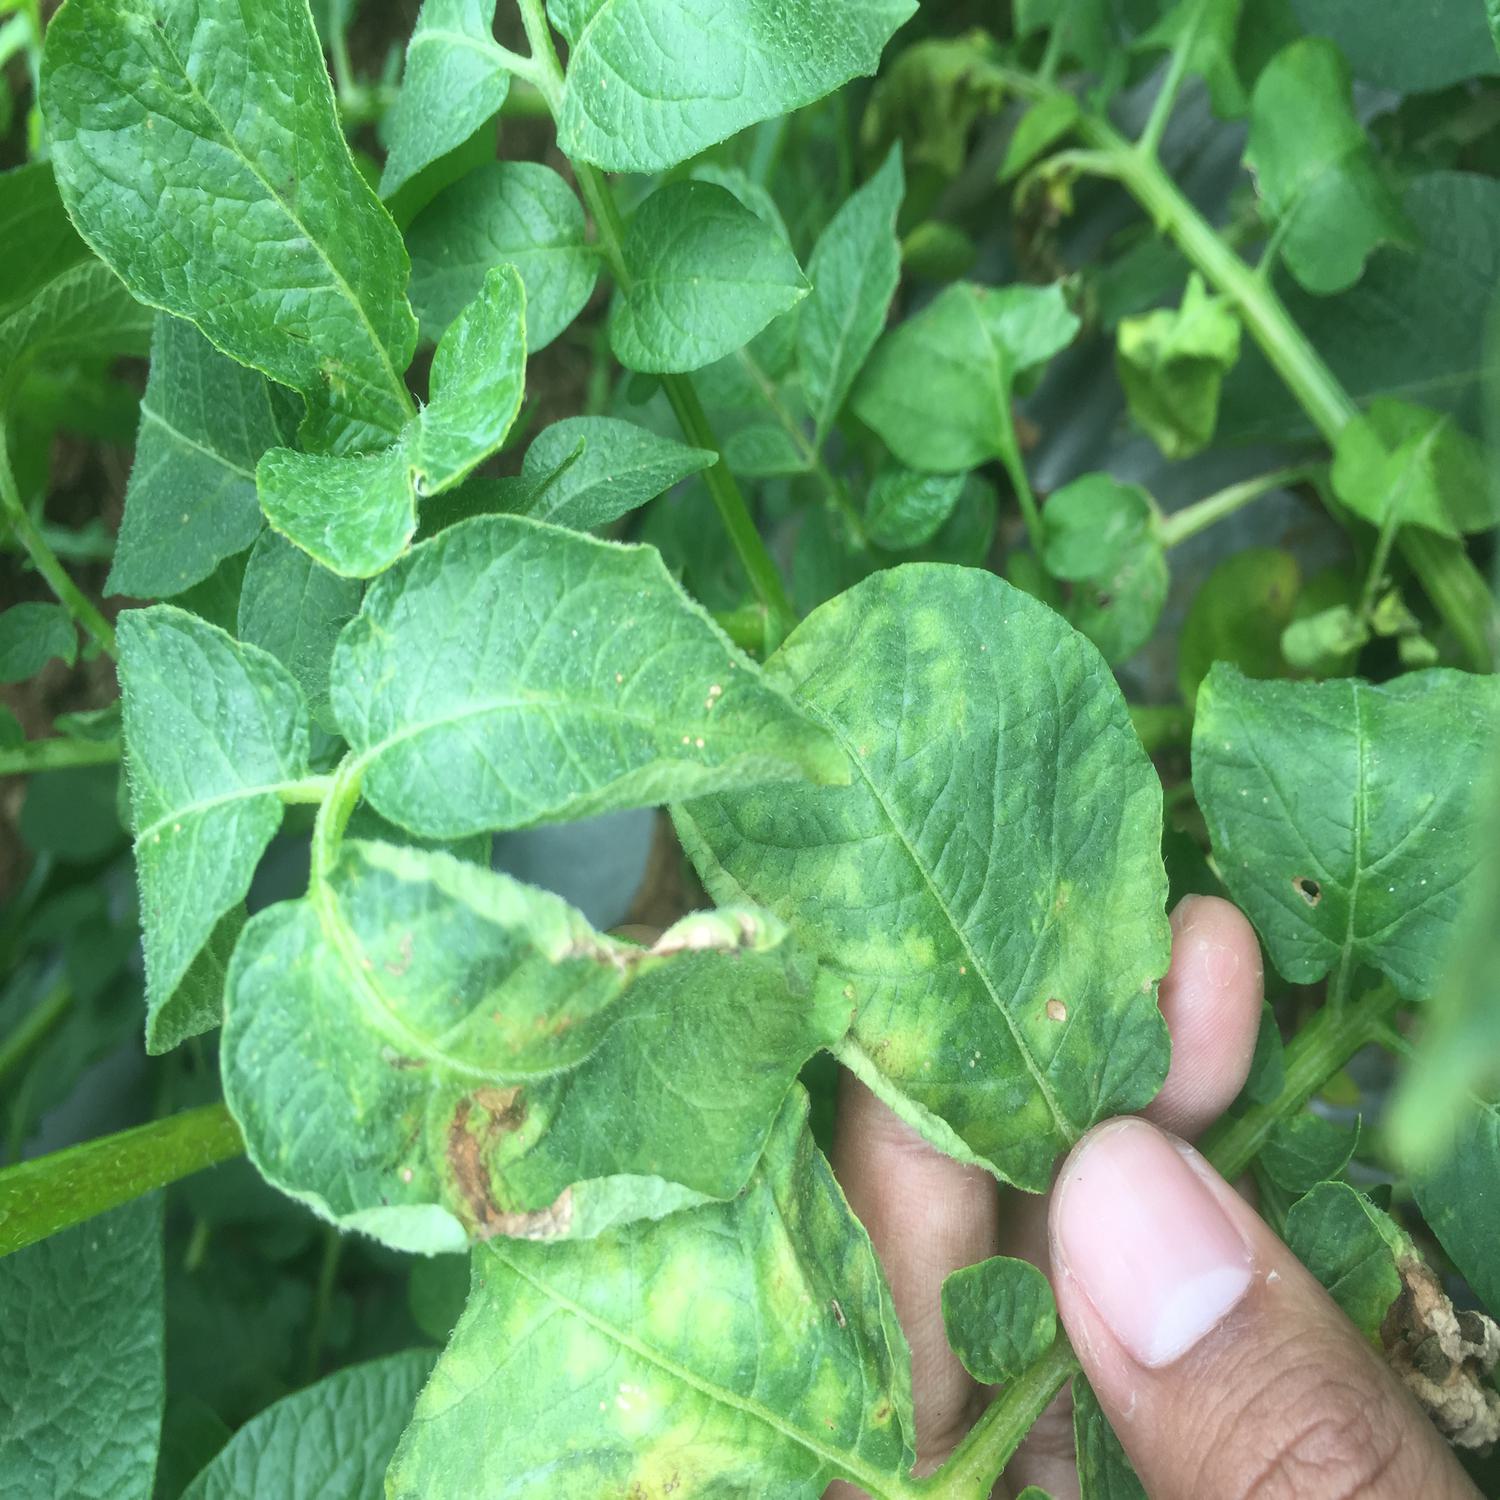
Label: Virus